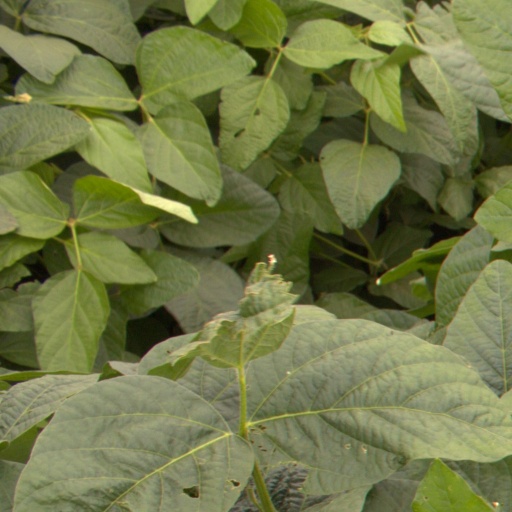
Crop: soybean